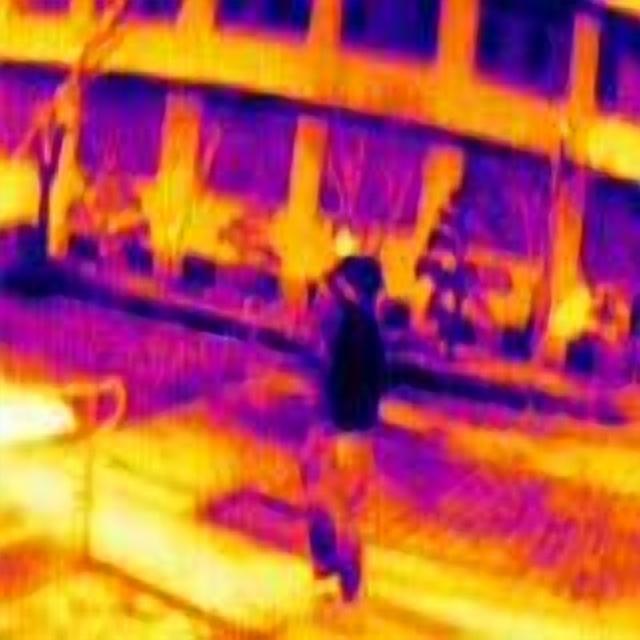
Detected objects:
label: person